Common minke whale

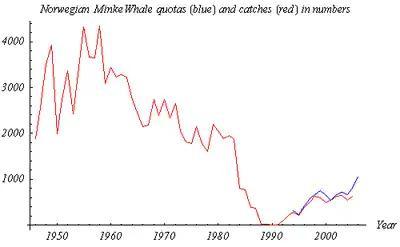
Norwegian minke whale quotas (blue line, 1994–2006) and catches (red line, 1946.2005) in numbers (from Norwegian official statistics)

Common minke whales are normally seen singly. In the San Juan Islands, although up to six whales could be seen in a feeding area at once they usually acted independently, with no indications of cooperative feeding like that observed in their larger relatives the humpback and fin whale. On occasion, two whales could be seen surfacing at the same time, within one or two body lengths of each other – such associations could last for only one surfacing to as long as about 90 minutes. Only once were three individuals seen together for a couple surfacings. In the Monterey Bay area, usually only one whale was visible at a time; on only four occasions were two whales seen swimming together. On several occasions in the Johnstone Strait area pairs and trios were briefly seen surfacing together. Around the Isle of Mull, about 68 per cent of the sightings involved single whales, 26.5 per cent involved two or three whales, while only 5.4 per cent involved groups of four to ten. Off Western Greenland and in the Gulf of St. Lawrence and southern Gulf of Maine, almost all sightings involved single whales. Off Iceland, the majority of sightings (93%) were of lone whales, with only a minority of the encounters including pairs (4%) or trios (less than 3%). Cow-calf pairs were absent from most of these regions – a single cow-calf pair was seen off the Isle of Mull in 1992, while only three were seen in the southern Gulf of Maine (in May, August, and October). Of 89 sightings in the Okhotsk Sea and Northwest Pacific, 80 were of solitary whales, seven of pairs, and one each involved groups of four and five whales.